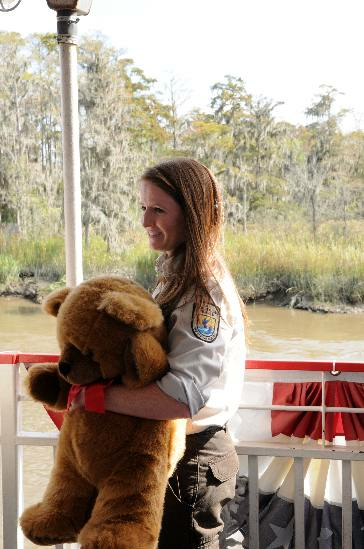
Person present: Yes